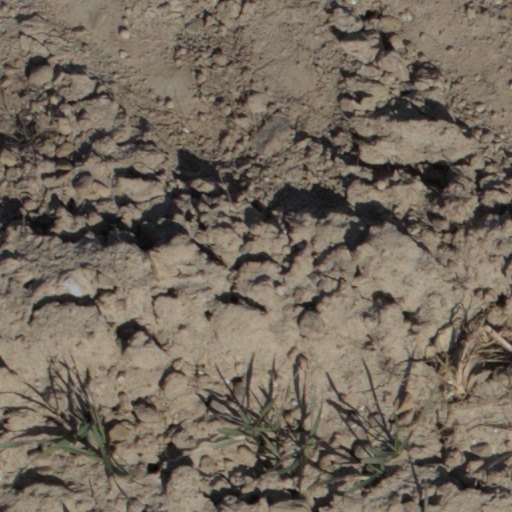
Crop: wheat